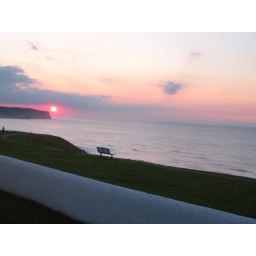
Saturated pink light and white wall in Whitby, England